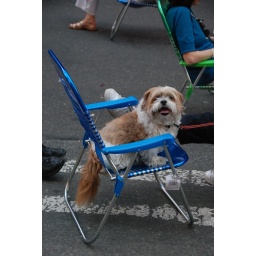
Even a dog gets a chair in Times Square